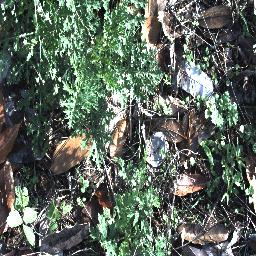
Label: parthenium